Sky position (RA, Dec in degrees): 243.875, 9.097
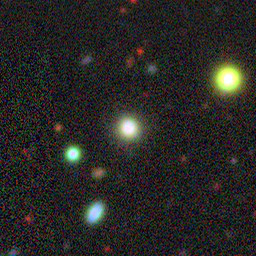
Galaxy morphology: Round Smooth Galaxies